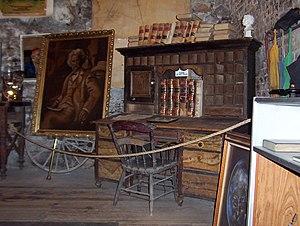
Bureau ministre avec cartonnier
La Vie sur le Mississippi est un récit de voyage semi-autobiographique de Mark Twain publié en 1883, présentant un condensé de son univers personnel et artistique par sa façon turbulente et humoristique d'appréhender et de rendre la réalité, par son penchant pour une structure débridée et sa conviction que rien ne remplace l'expérience dans l'échafaudage d'un livre. En effet, le récit prend pour sujet le grand Mississippi, dont les flots ont traversé les jeunes années de l'auteur, qui avait appris, en tant qu'apprenti puis pilote de steamer, à en connaître tous les courants avec lesquels il réussit à s'identifier comme s'il en était la divinité tutélaire.